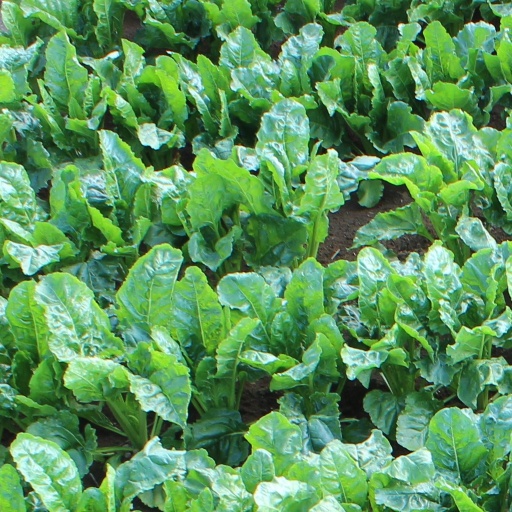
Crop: sugar beet